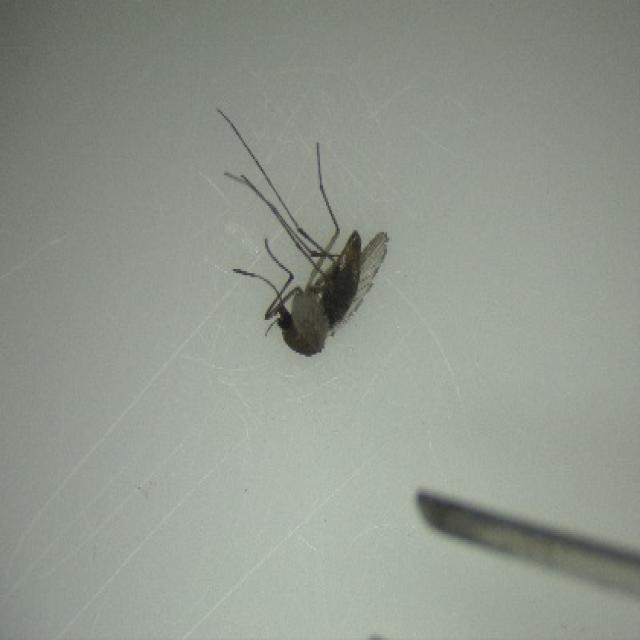
Species: culex_tritaeniorhynchus